Teressa Raiford

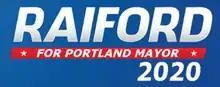
Raiford's logo for her 2020 mayoral campaign

In 2015, Raiford was arrested, charged and jailed for obstructing traffic and disorderly conduct by five officers, at a march she had organized to honor Michael Brown. In 2016 the case was dismissed by a jury. In 2017, Raiford filed a countersuit claiming damages of $500,000, claiming she was "signaled out for her outspokenness against police violence" and claiming officers made disparaging comments as they arrested her. The case was dismissed by a judge in 2019.